Football (word)

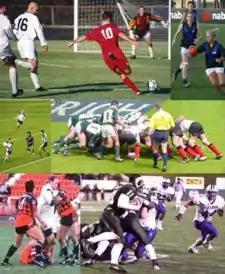
Some of the many different codes of football

An early reference to a ball game that was probably football comes from 1280 at Ulgham, Northumberland, England: "Henry... while playing at ball.. ran against David". Football was played in Ireland in 1308, with a documented reference to John McCrocan, a spectator at a "football game" at Newcastle, County Down, Northern Ireland, being charged with accidentally stabbing a player named William Bernard. Another reference to a football game comes in 1321 at Shouldham, Norfolk, England: "during the game at ball as he kicked the ball, a lay friend of his... ran against him and wounded himself".